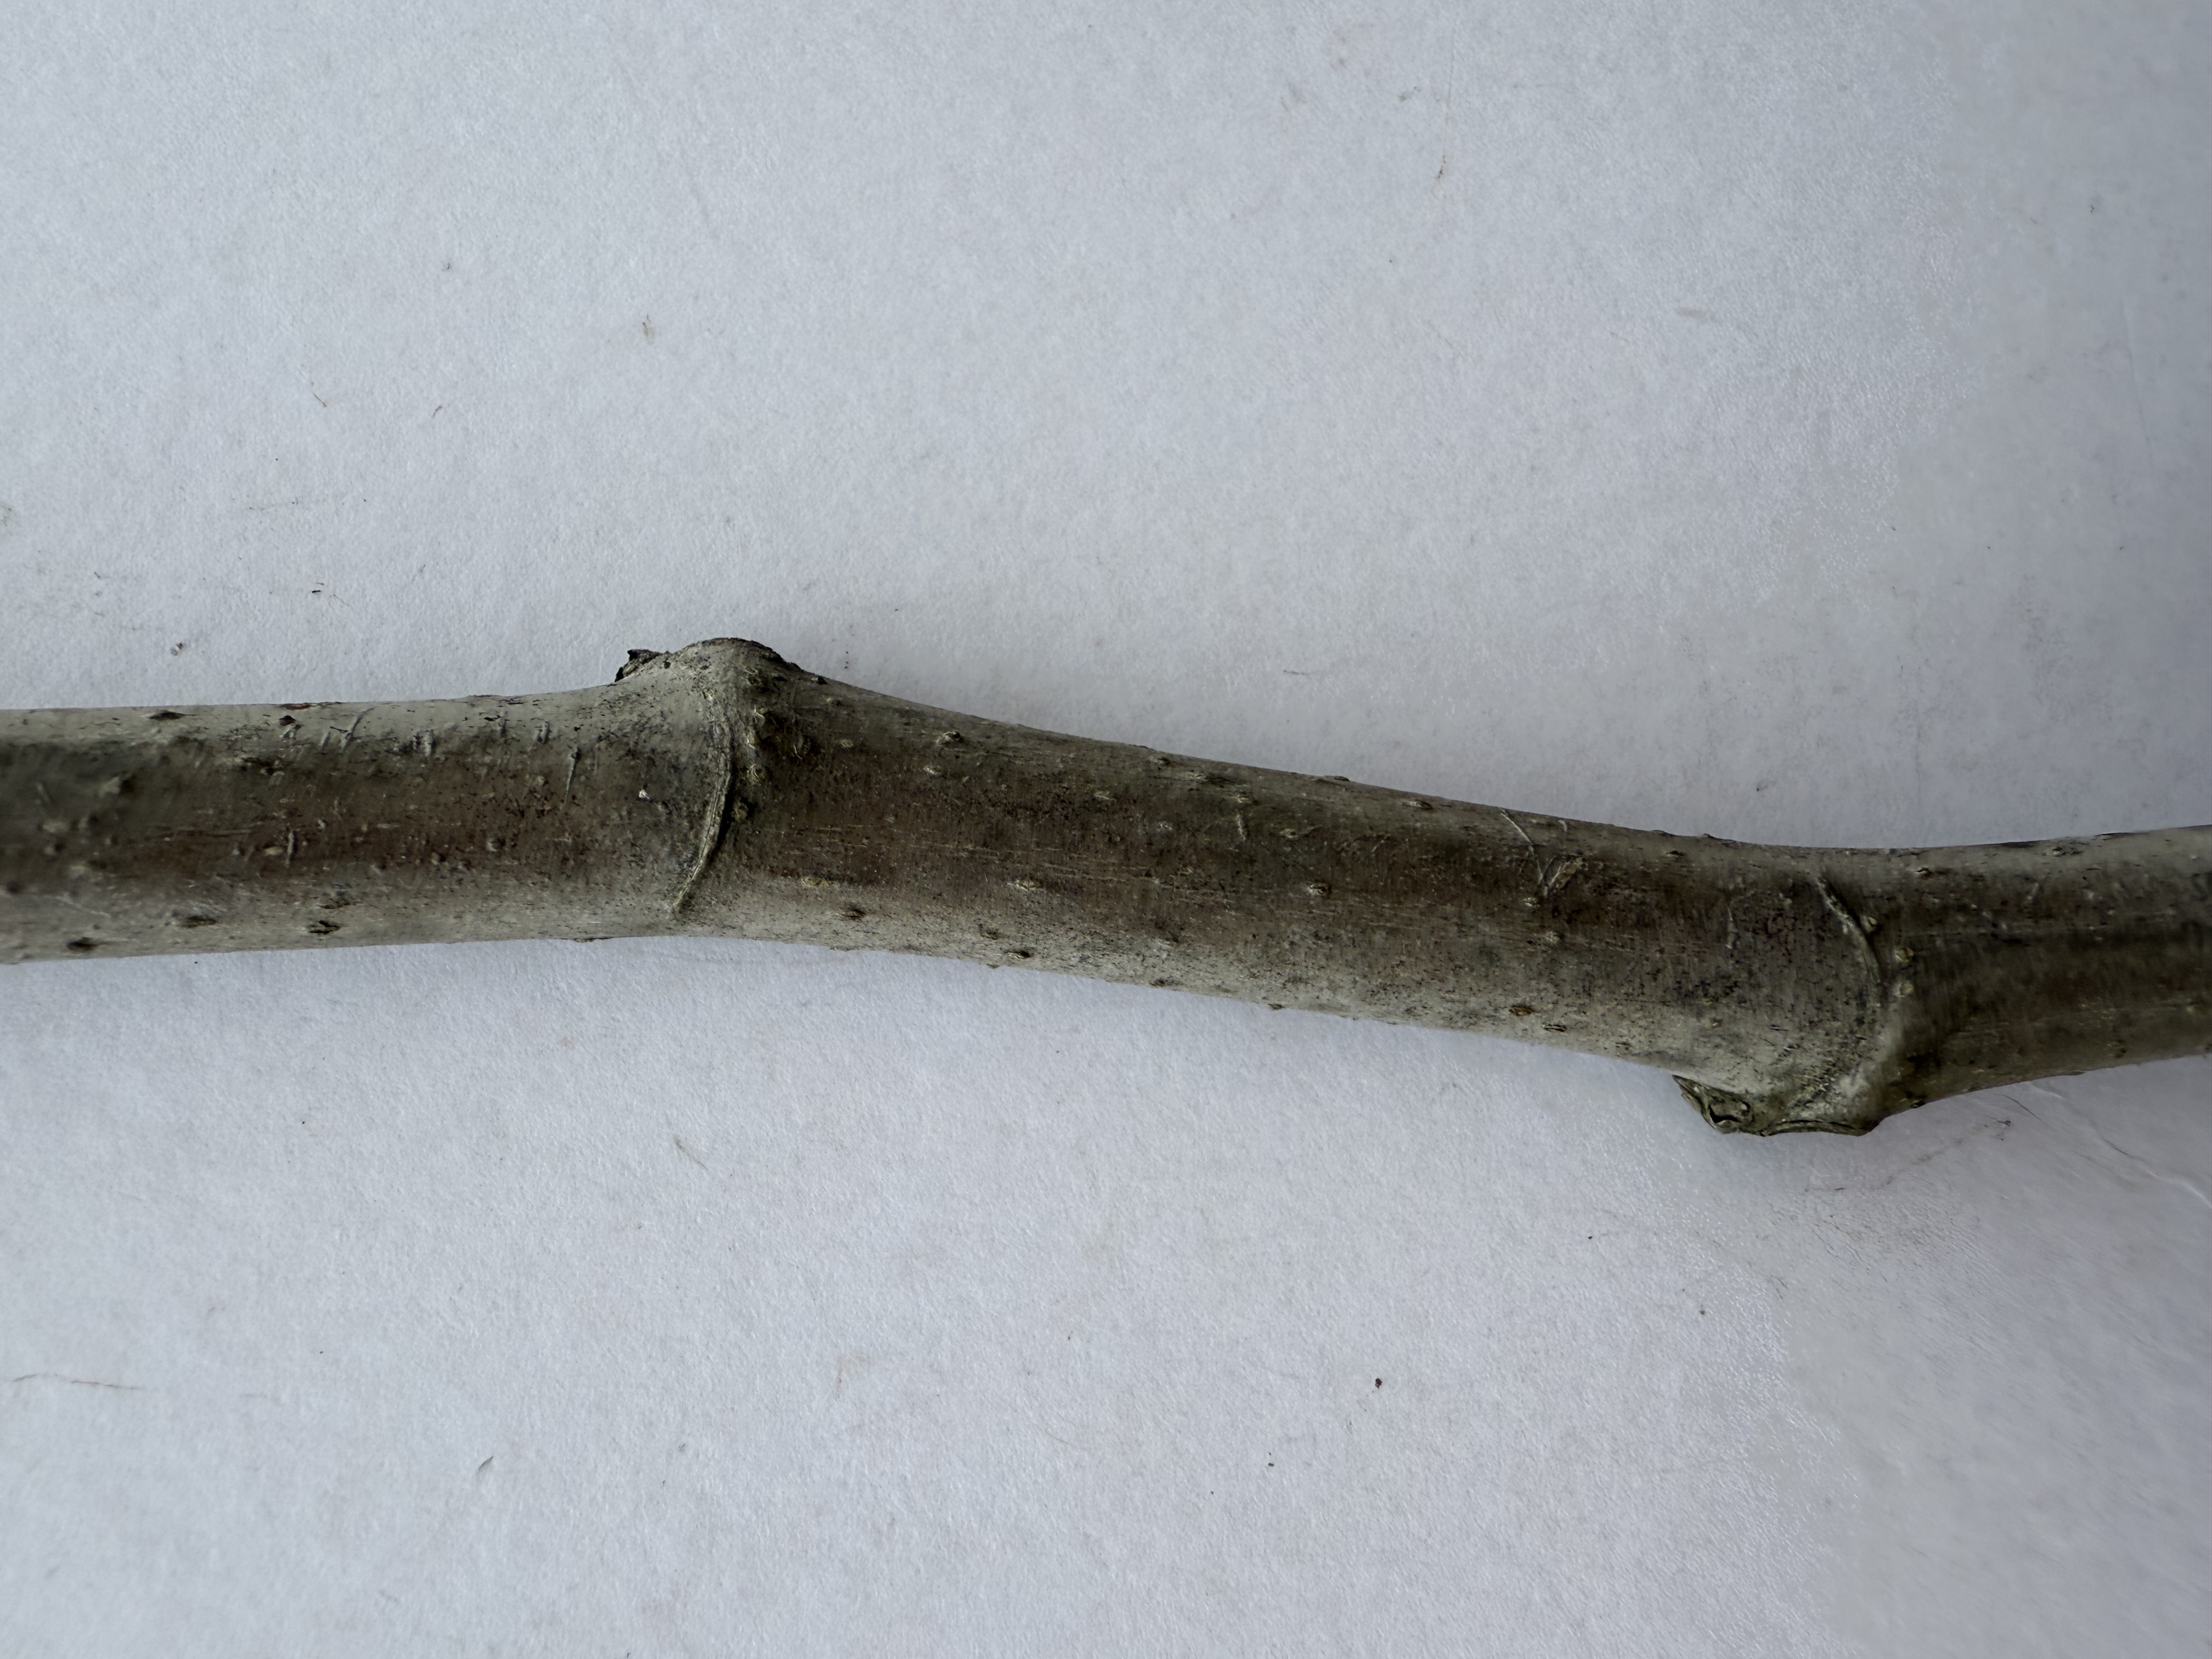
Variety: Black Fig